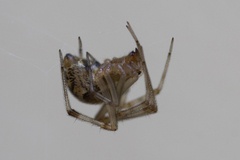
Species: Parasteatoda_tepidariorum